Alamata

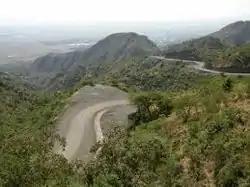

A mixed farming system with the predominant of crop production is practiced in the district. The major food crops grown in the area are cereals (sorghum, teff, and maize), pulses, oilseeds, vegetables and root crops.